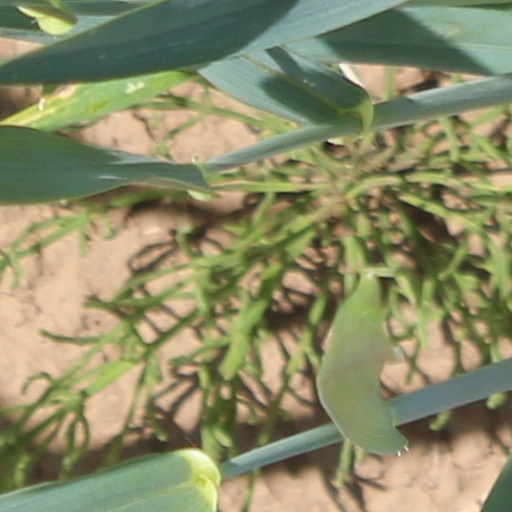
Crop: wheat